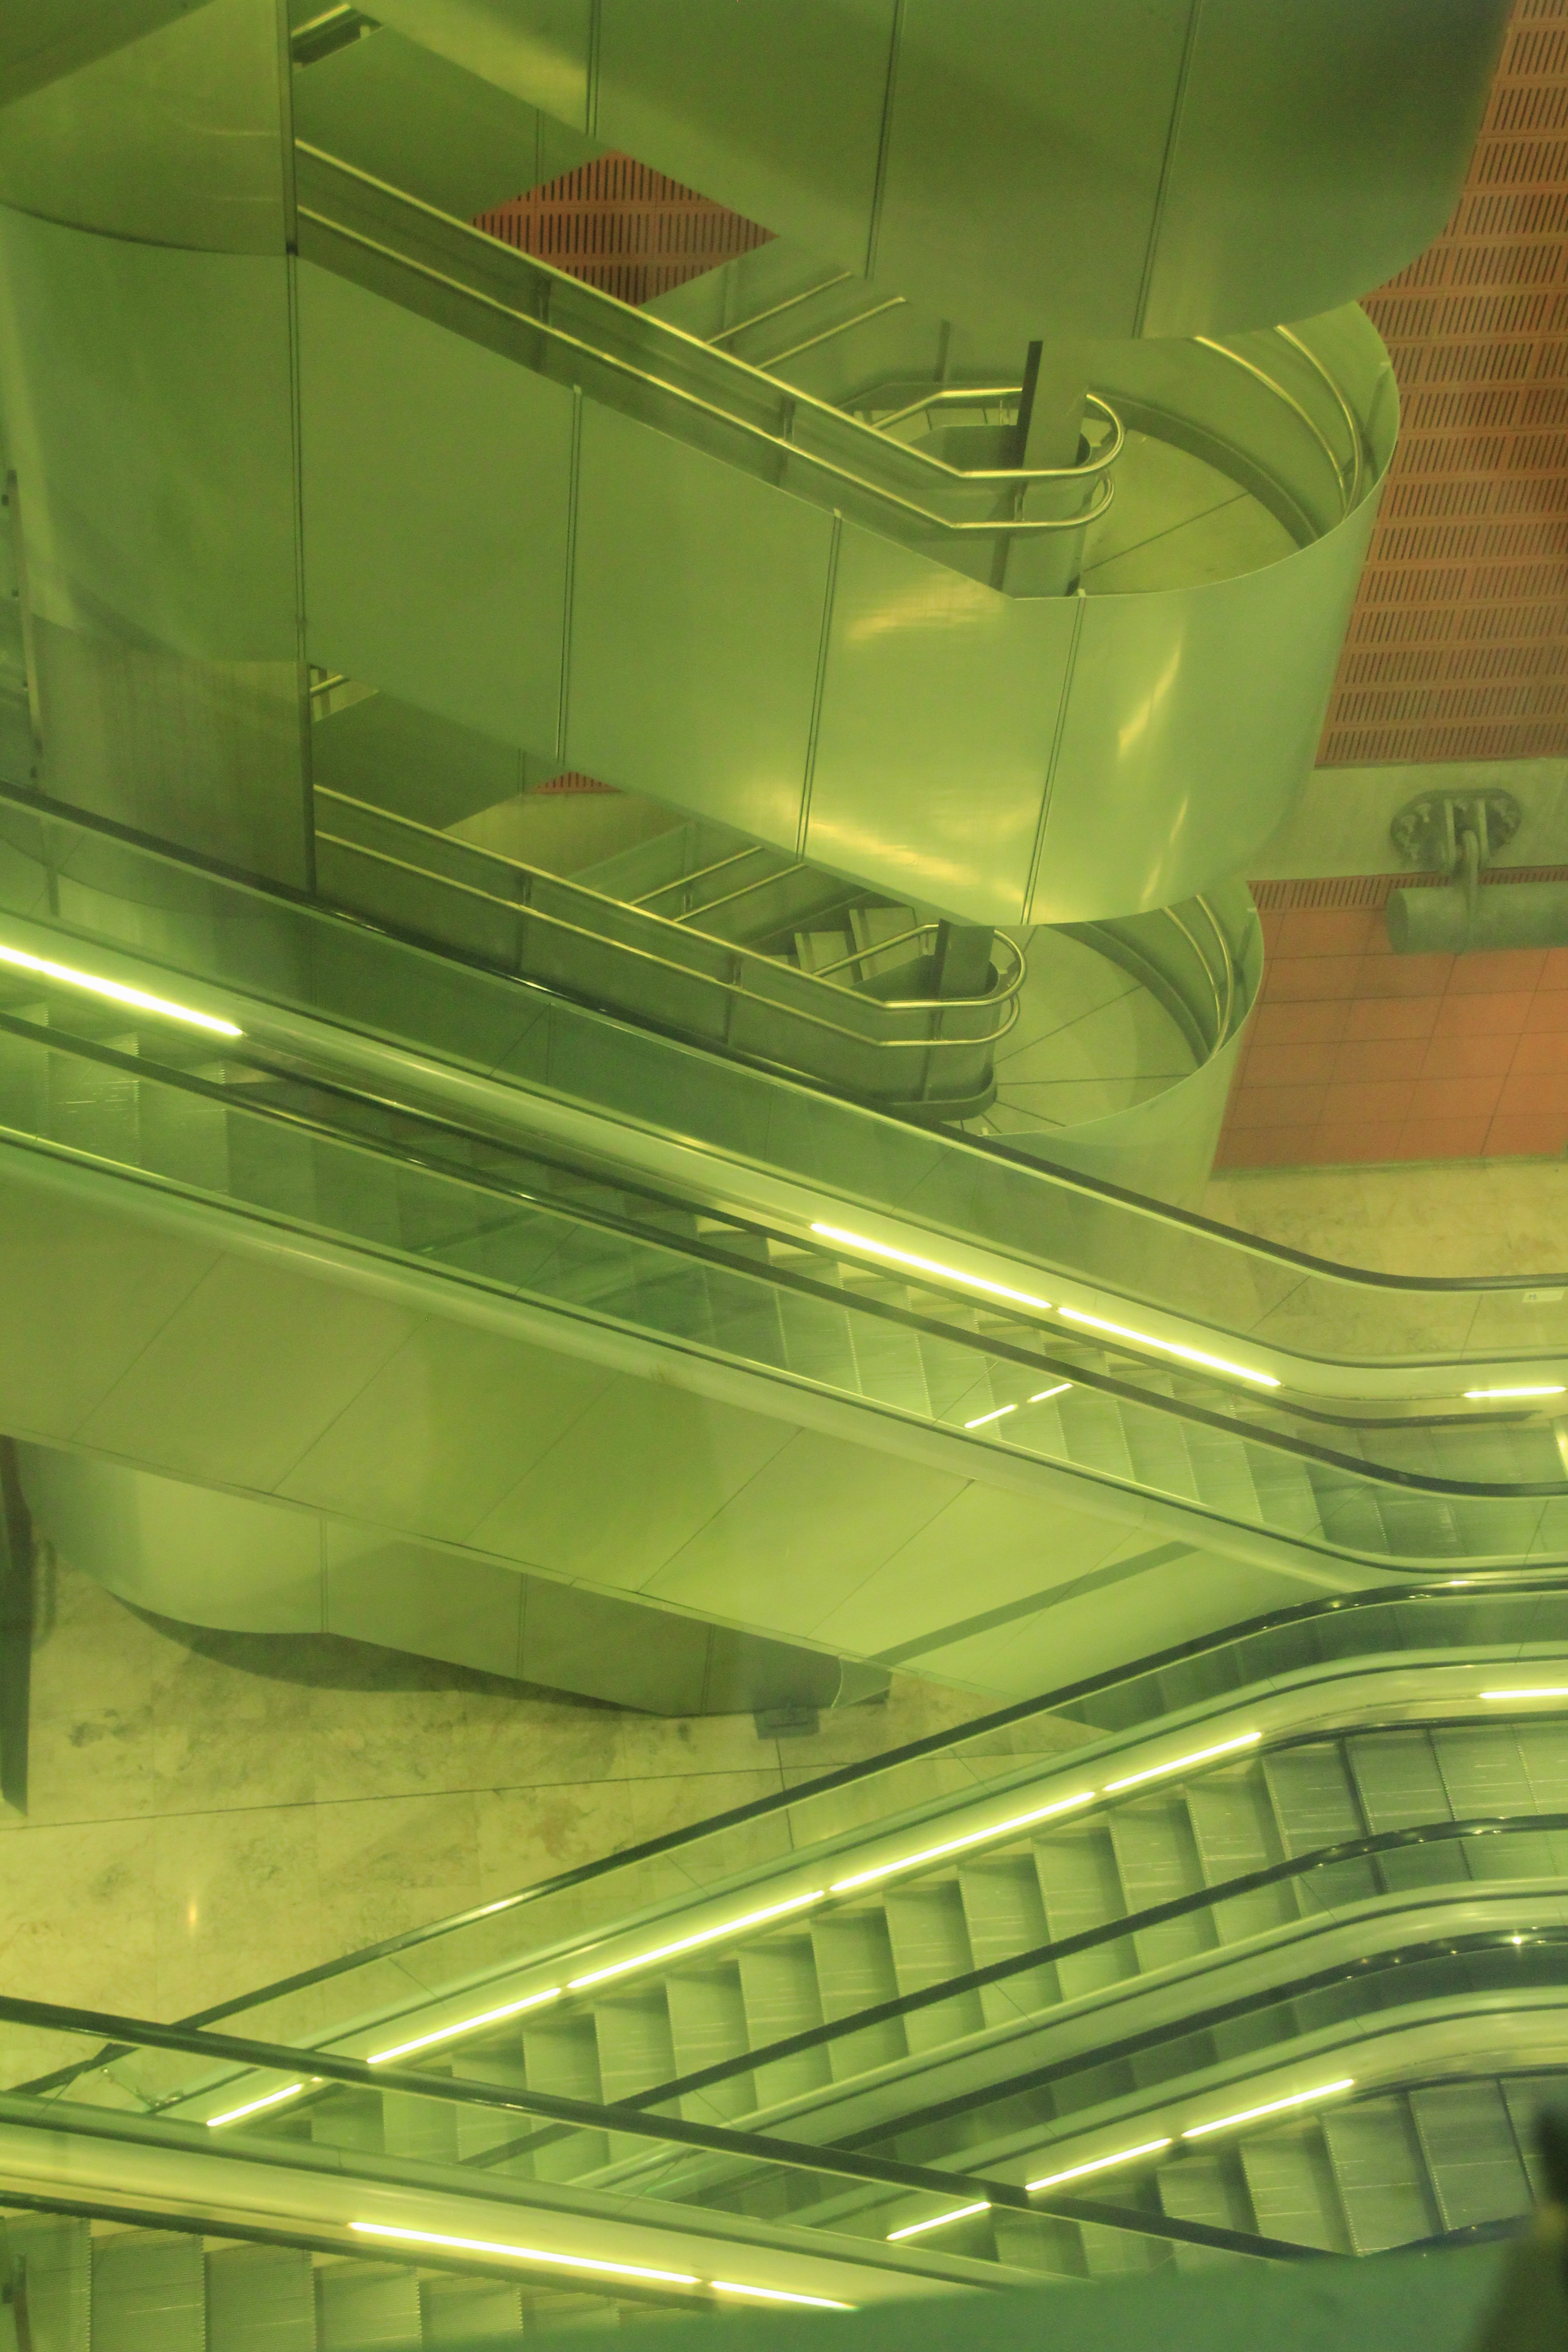
architecture, interior, building, escalator, green, yellow, stairs, terminal